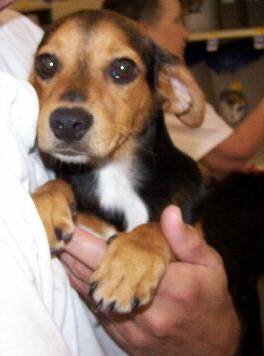
Label: dog